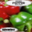
Label: sweet_pepper